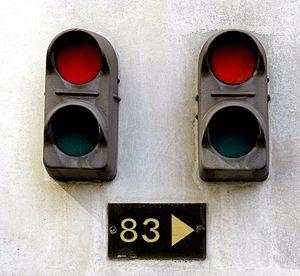
Dans le domaine routier, un feu ou signal lumineux est un dispositif lumineux destiné à régler la circulation.